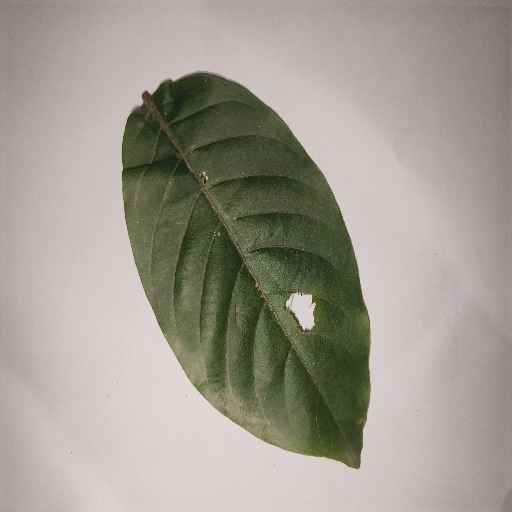
Species: HariTaki
Leaf condition: Shot Hole